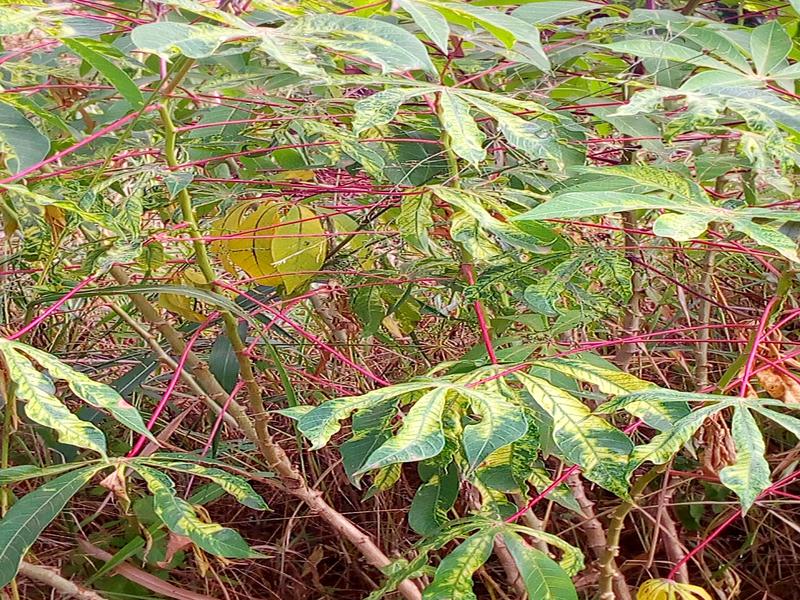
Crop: cassava
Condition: mosaic_disease